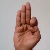
The image shows a hand gesture representing the letter 'F' in Indian Sign Language.